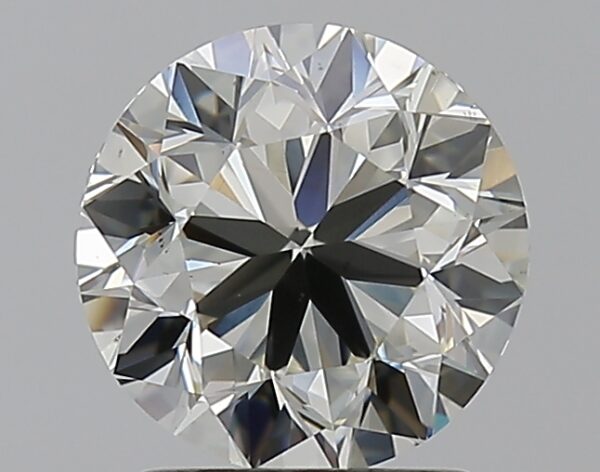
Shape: round
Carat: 1.7
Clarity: VS1
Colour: K
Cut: VG
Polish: EX
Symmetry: EX
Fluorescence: M
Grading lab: GIA
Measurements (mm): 7.38 x 7.43 x 4.77